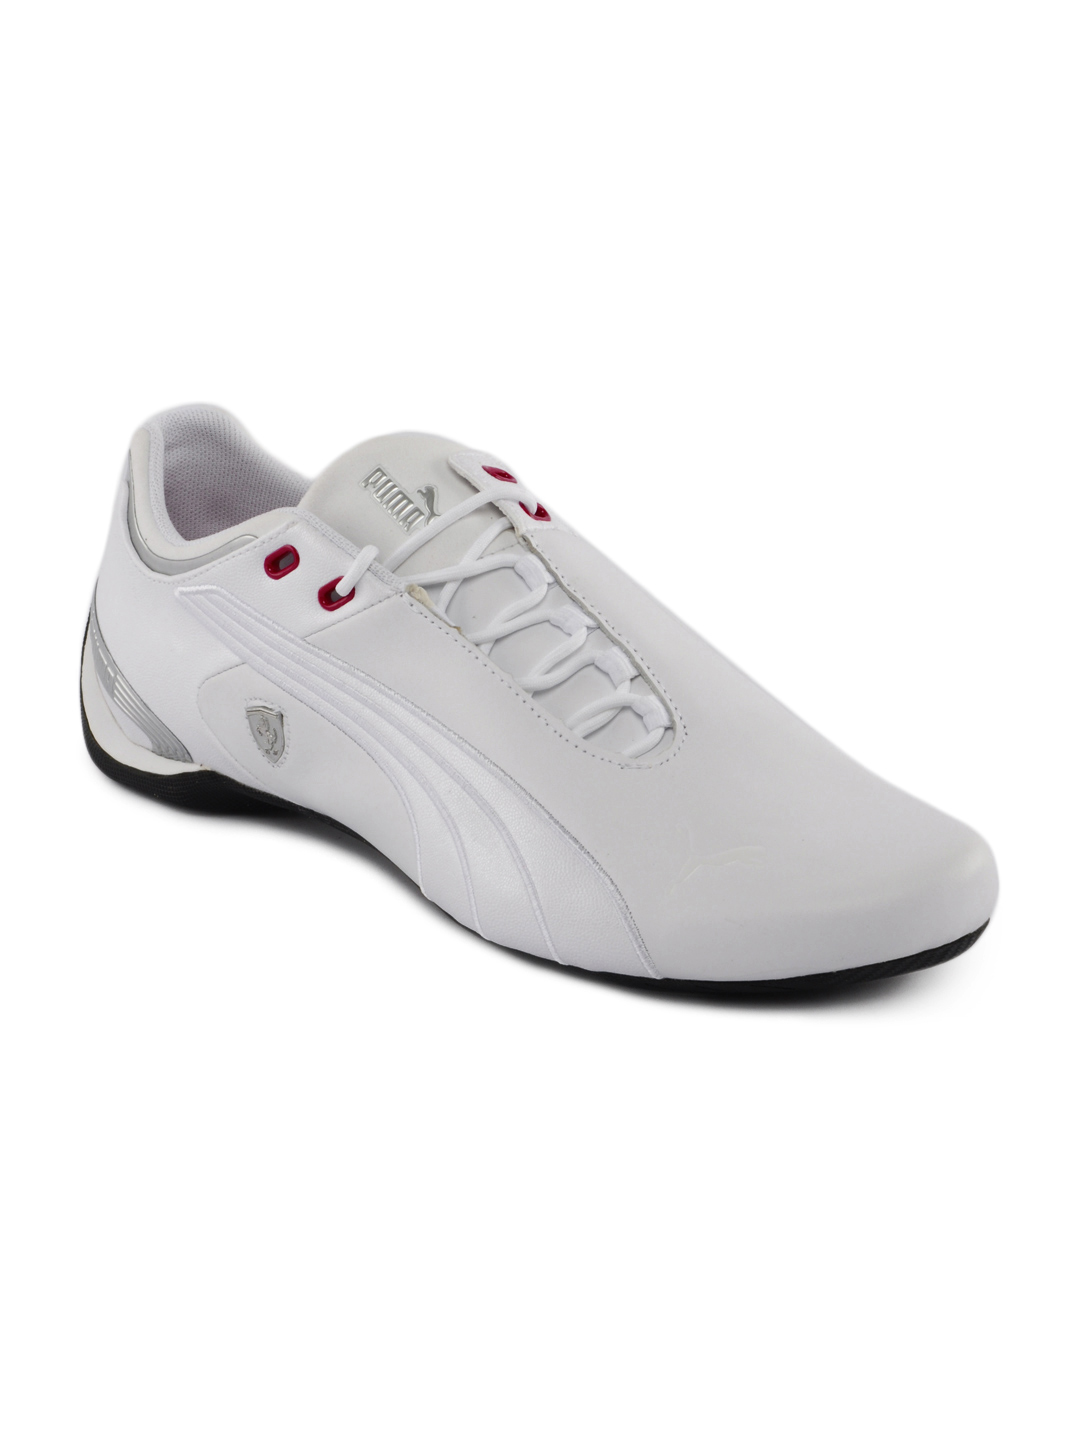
Puma Men Future Cat M2 White Casual Shoes
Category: Footwear / Shoes / Casual Shoes
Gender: Men
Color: White
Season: Summer 2012
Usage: Casual